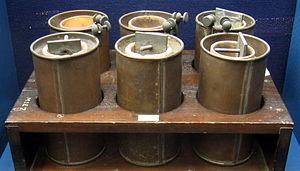
La pile Daniell a été inventée par le chimiste britannique John Daniell en 1836 au moment où le développement du télégraphe faisait apparaître un besoin urgent de sources de courant sûres et constantes.